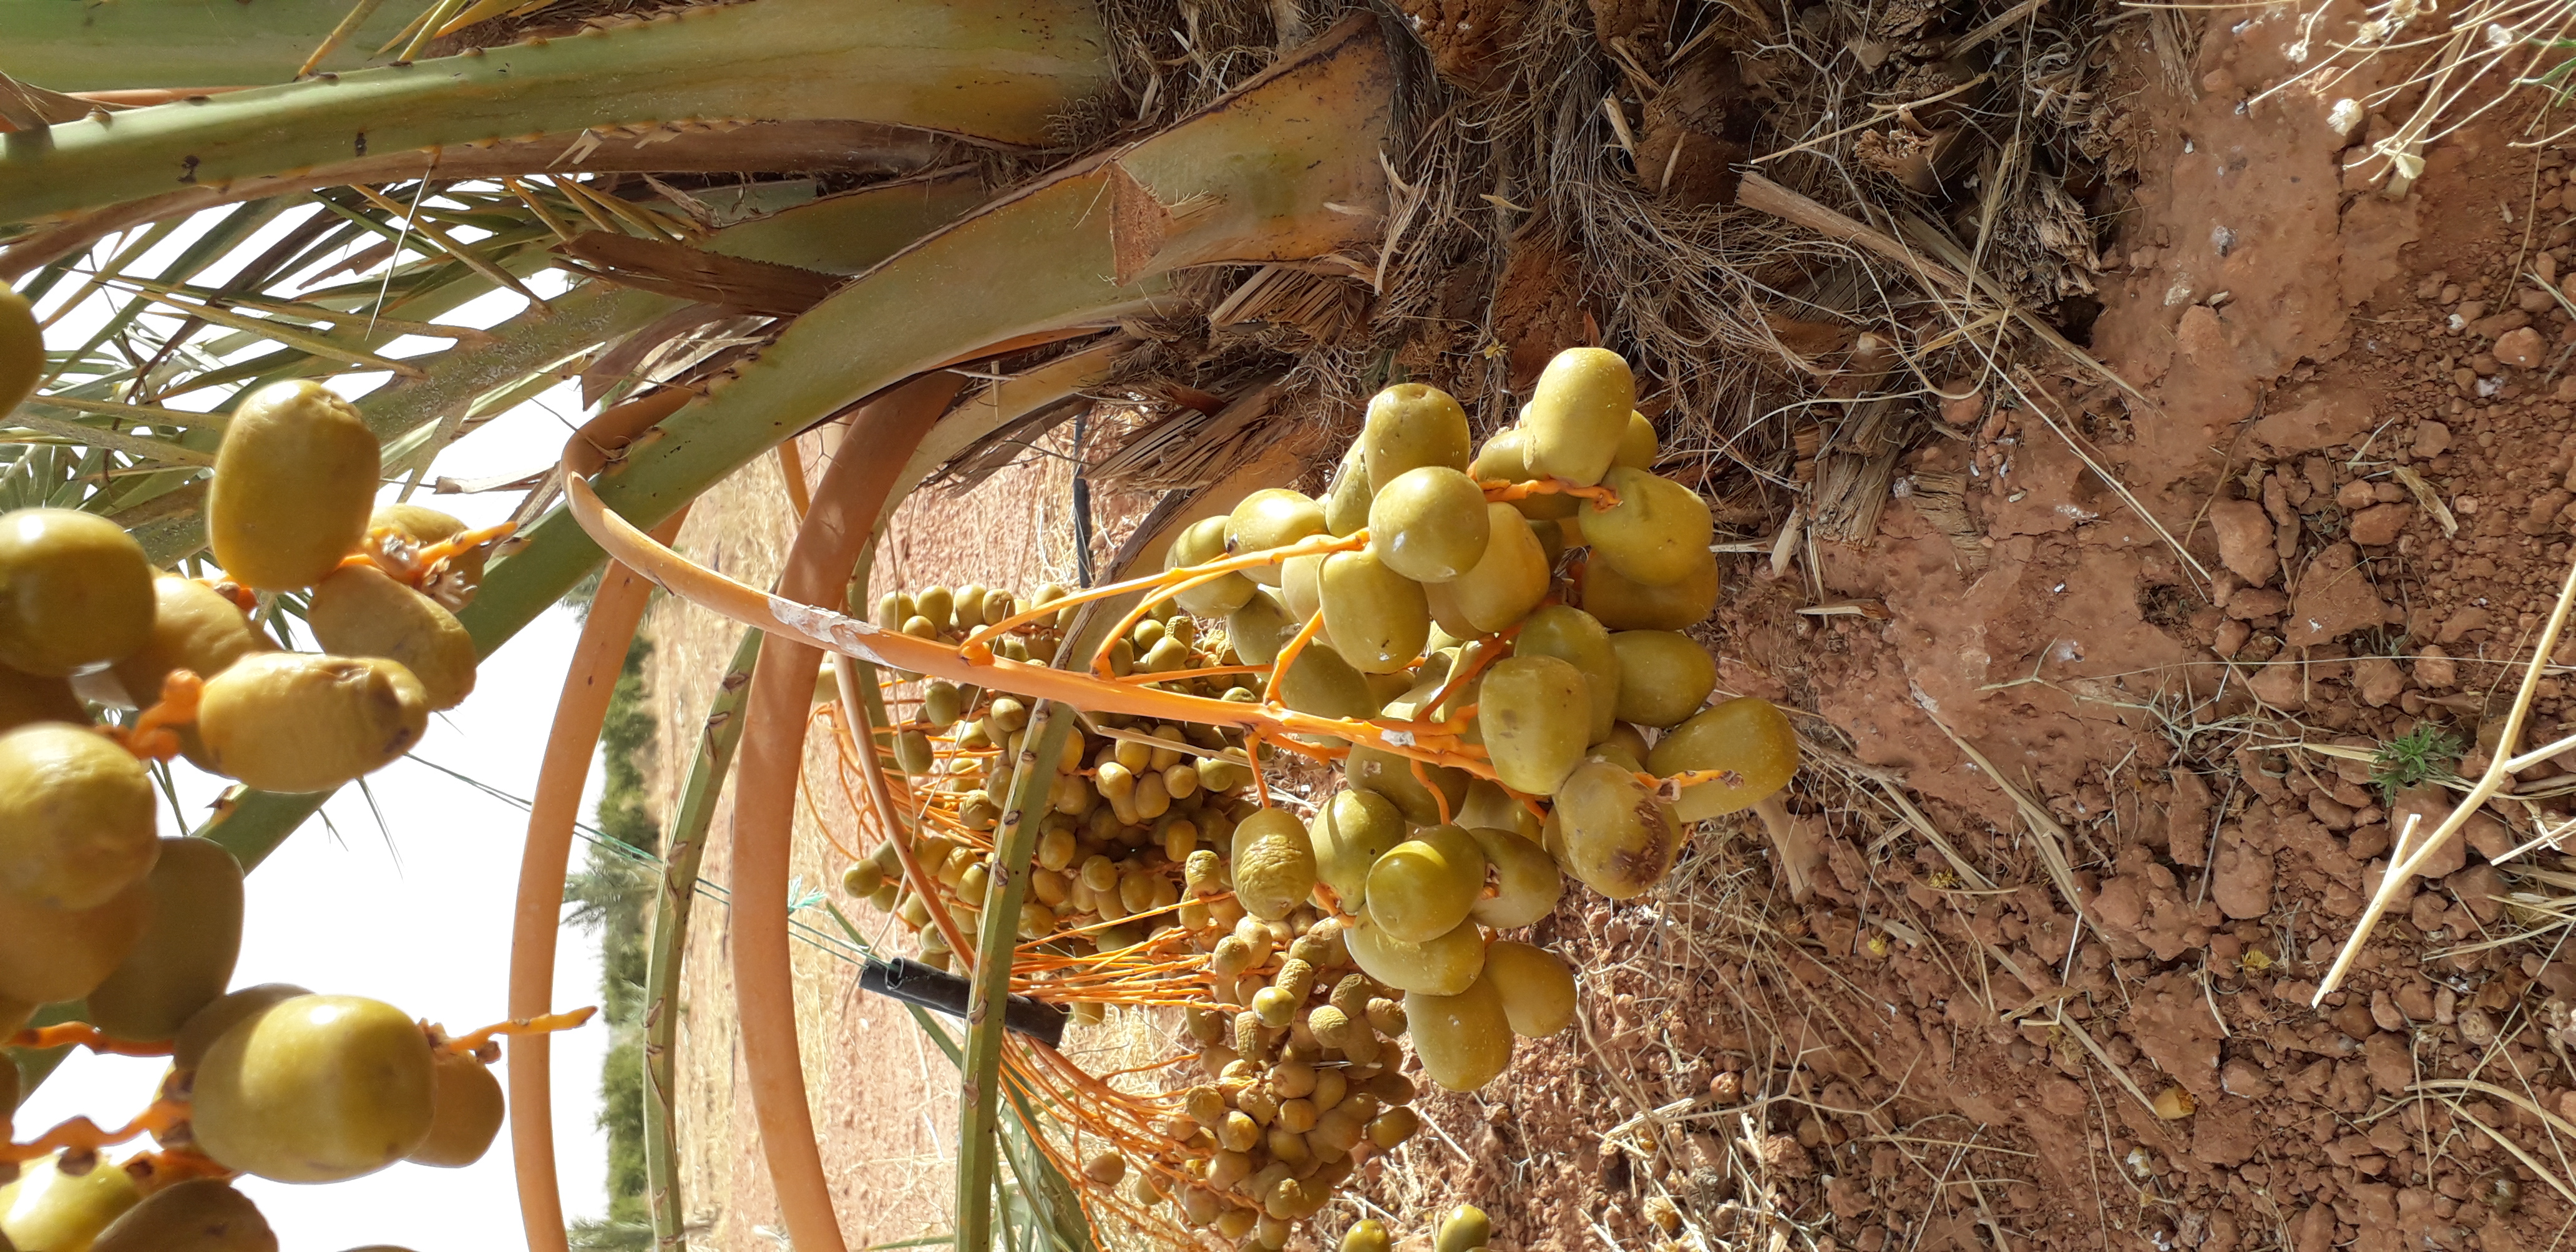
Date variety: Boufagous